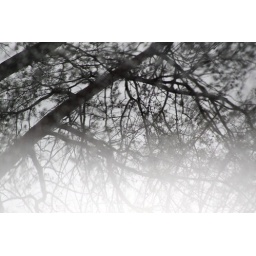
reflections in a car window